Zelaya, Buenos Aires

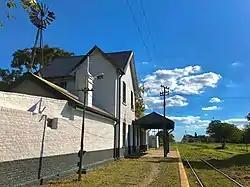
Zelaya Railway Station.

At the opening of stretch-Zelaya Victoria is set to 44 km station Garin, on the other hand in a rail network map published in 1895 can clearly see the layout of railway junction station Victoria stations only Garin, Zelaya and Chapel of the Lord. When the Ferrocarril General Bartolomé Mitre railway was operated by Argentines spent more than 80 train loads and long distance commuter who went to the provinces of Santa Fe and Cordoba. You had daily services to Retreat, Victoria, Lord's Chapel, Parchment, Casilda, Venado Tuerto, Corral de Bustos, and Rio Cuarto Rio Tercero in 1995 when the former concessionaire Trenes addresses to Capilla del Senor Zelaya station closes its doors and becomes a train stop.